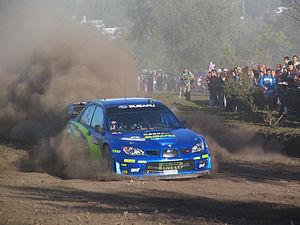
Le rallye d'Argentine est une course automobile sur terre désignée sous ce nom en 1980 pour son admission effective en WRC. Sa première édition porte en fait le nom de Rally Codasur en 1979. Le manufacturier Marlboro prend pied comme sponsor de 1983 à 1988, YPF est le principal soutien financier de 1991 à 1995, et Philips apparaît en 2012-13. Pour l'heure, les laboratoires argentins Xion sont le partenaire de l'épreuve, qui est la seule sudaméricaine inscrite dans la durée en WRC.